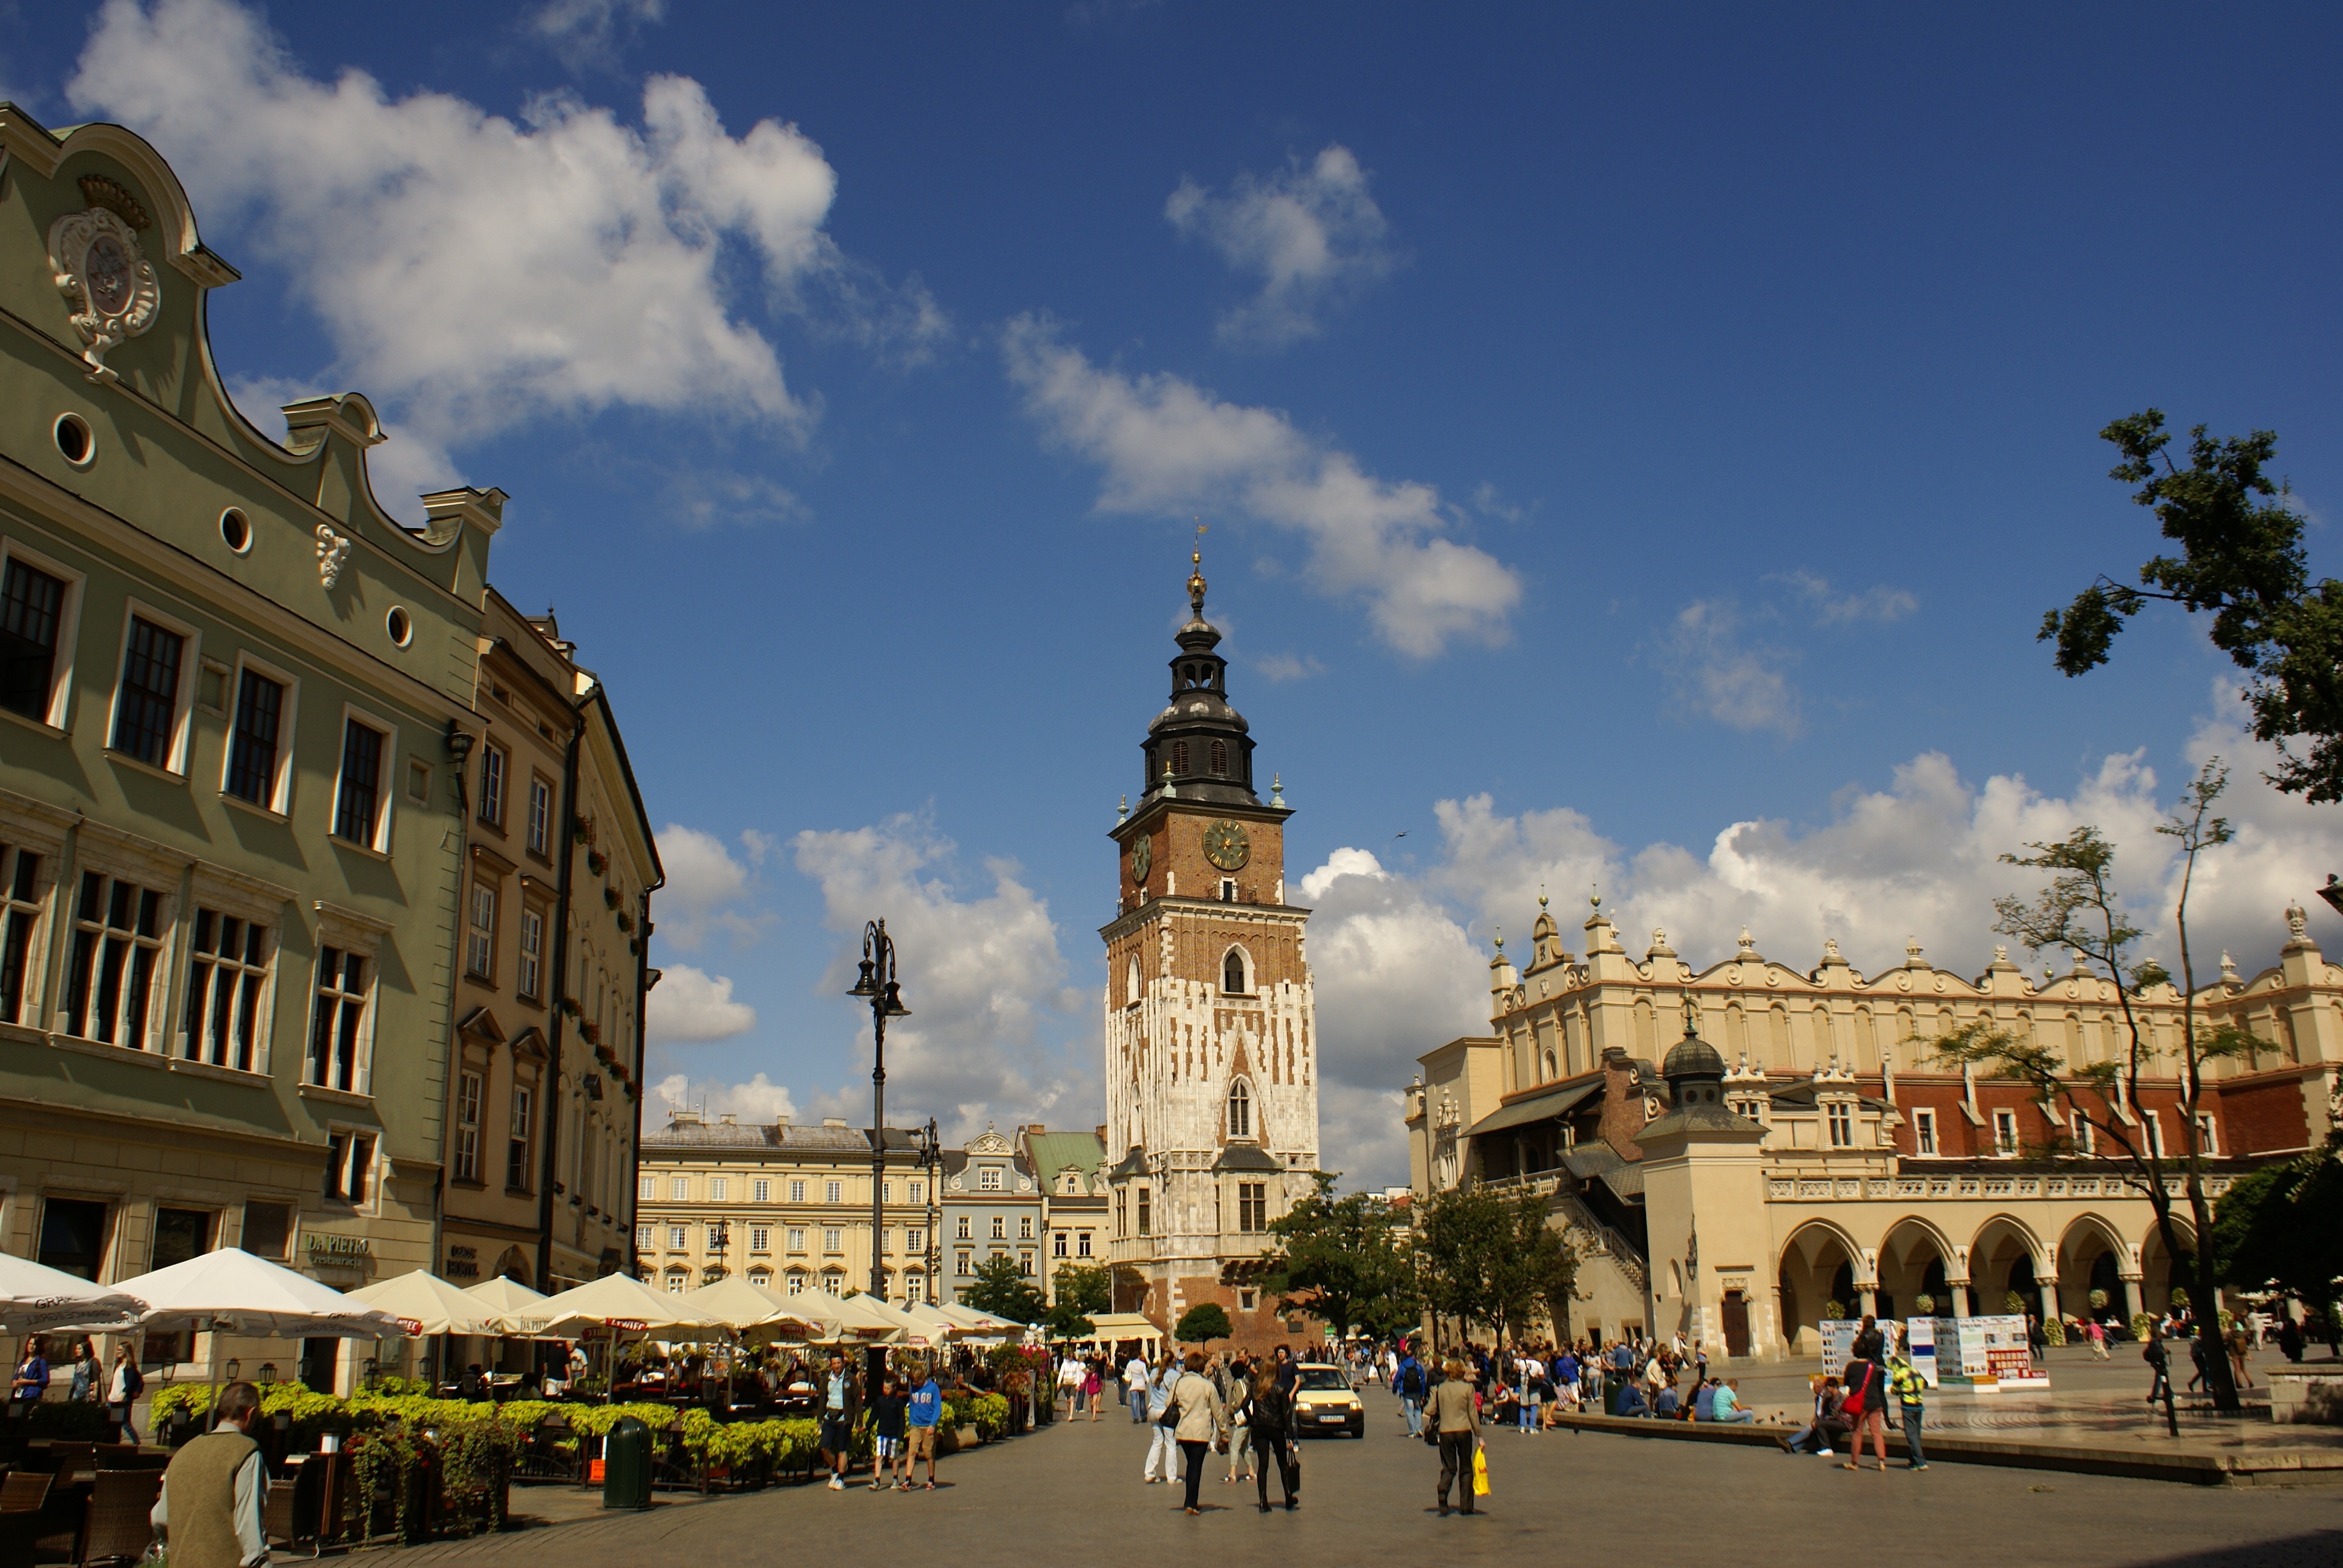
people, street, palace, city, cityscape, downtown, tower, plaza, landmark, city life, tourism, poland, town square, krakow, metropolis, urban area, reiner, human settlement, metropolitan area